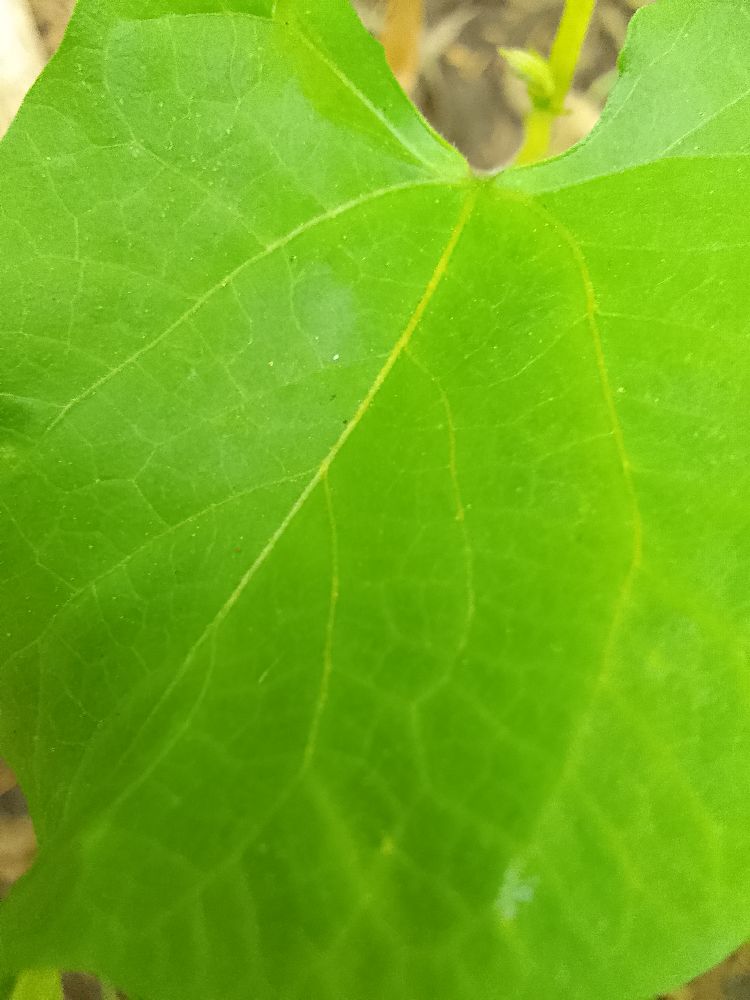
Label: healthy